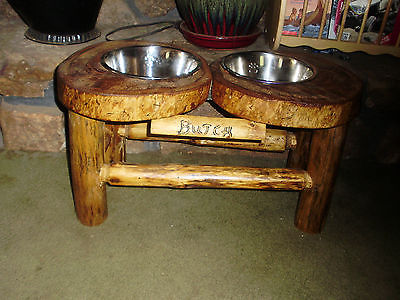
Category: table